Hiberno-Roman relations

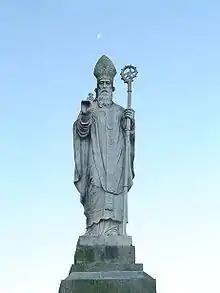
The Romano-Briton Saint Patrick, Patron Saint of Ireland

Irish religious belief and practices became Romanised after Saint Patrick and Saint Palladius began the slow process of spreading Christianity throughout Hibernia in the 5th century. One of the first churches in Hibernia was founded by Saint Palladius in 420 AD, with the name "House of the Romans" (Teach-na-Roman, actual Tigroney). However, actual contacts with Rome and Italy seem to have been erratic for much of this period, and there were also contacts with Egyptian Christianity.